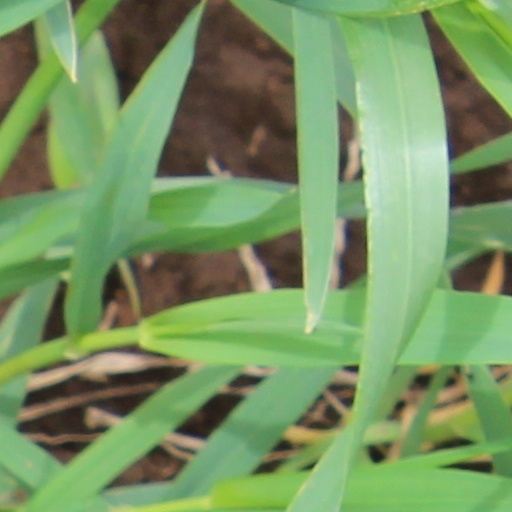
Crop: wheat